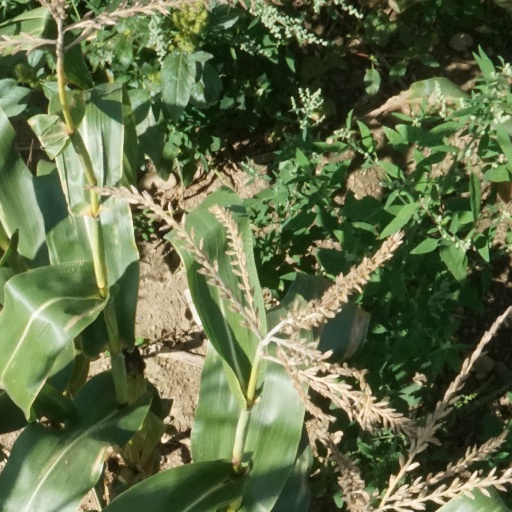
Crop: maize; corn